Limpet

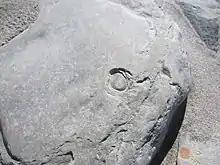
Limpet homescar found at the Bay of Skaill

Limpets wander over the surface of the rocks during high tide and tend to return to their favourite spot by following a trail of mucus left whilst grazing. Over a period of time the edges of the limpet's shell wear a shallow hollow in the rock called a homescar. The homescar helps the limpet to stay attached to the rock and not to dry out during low tide periods.